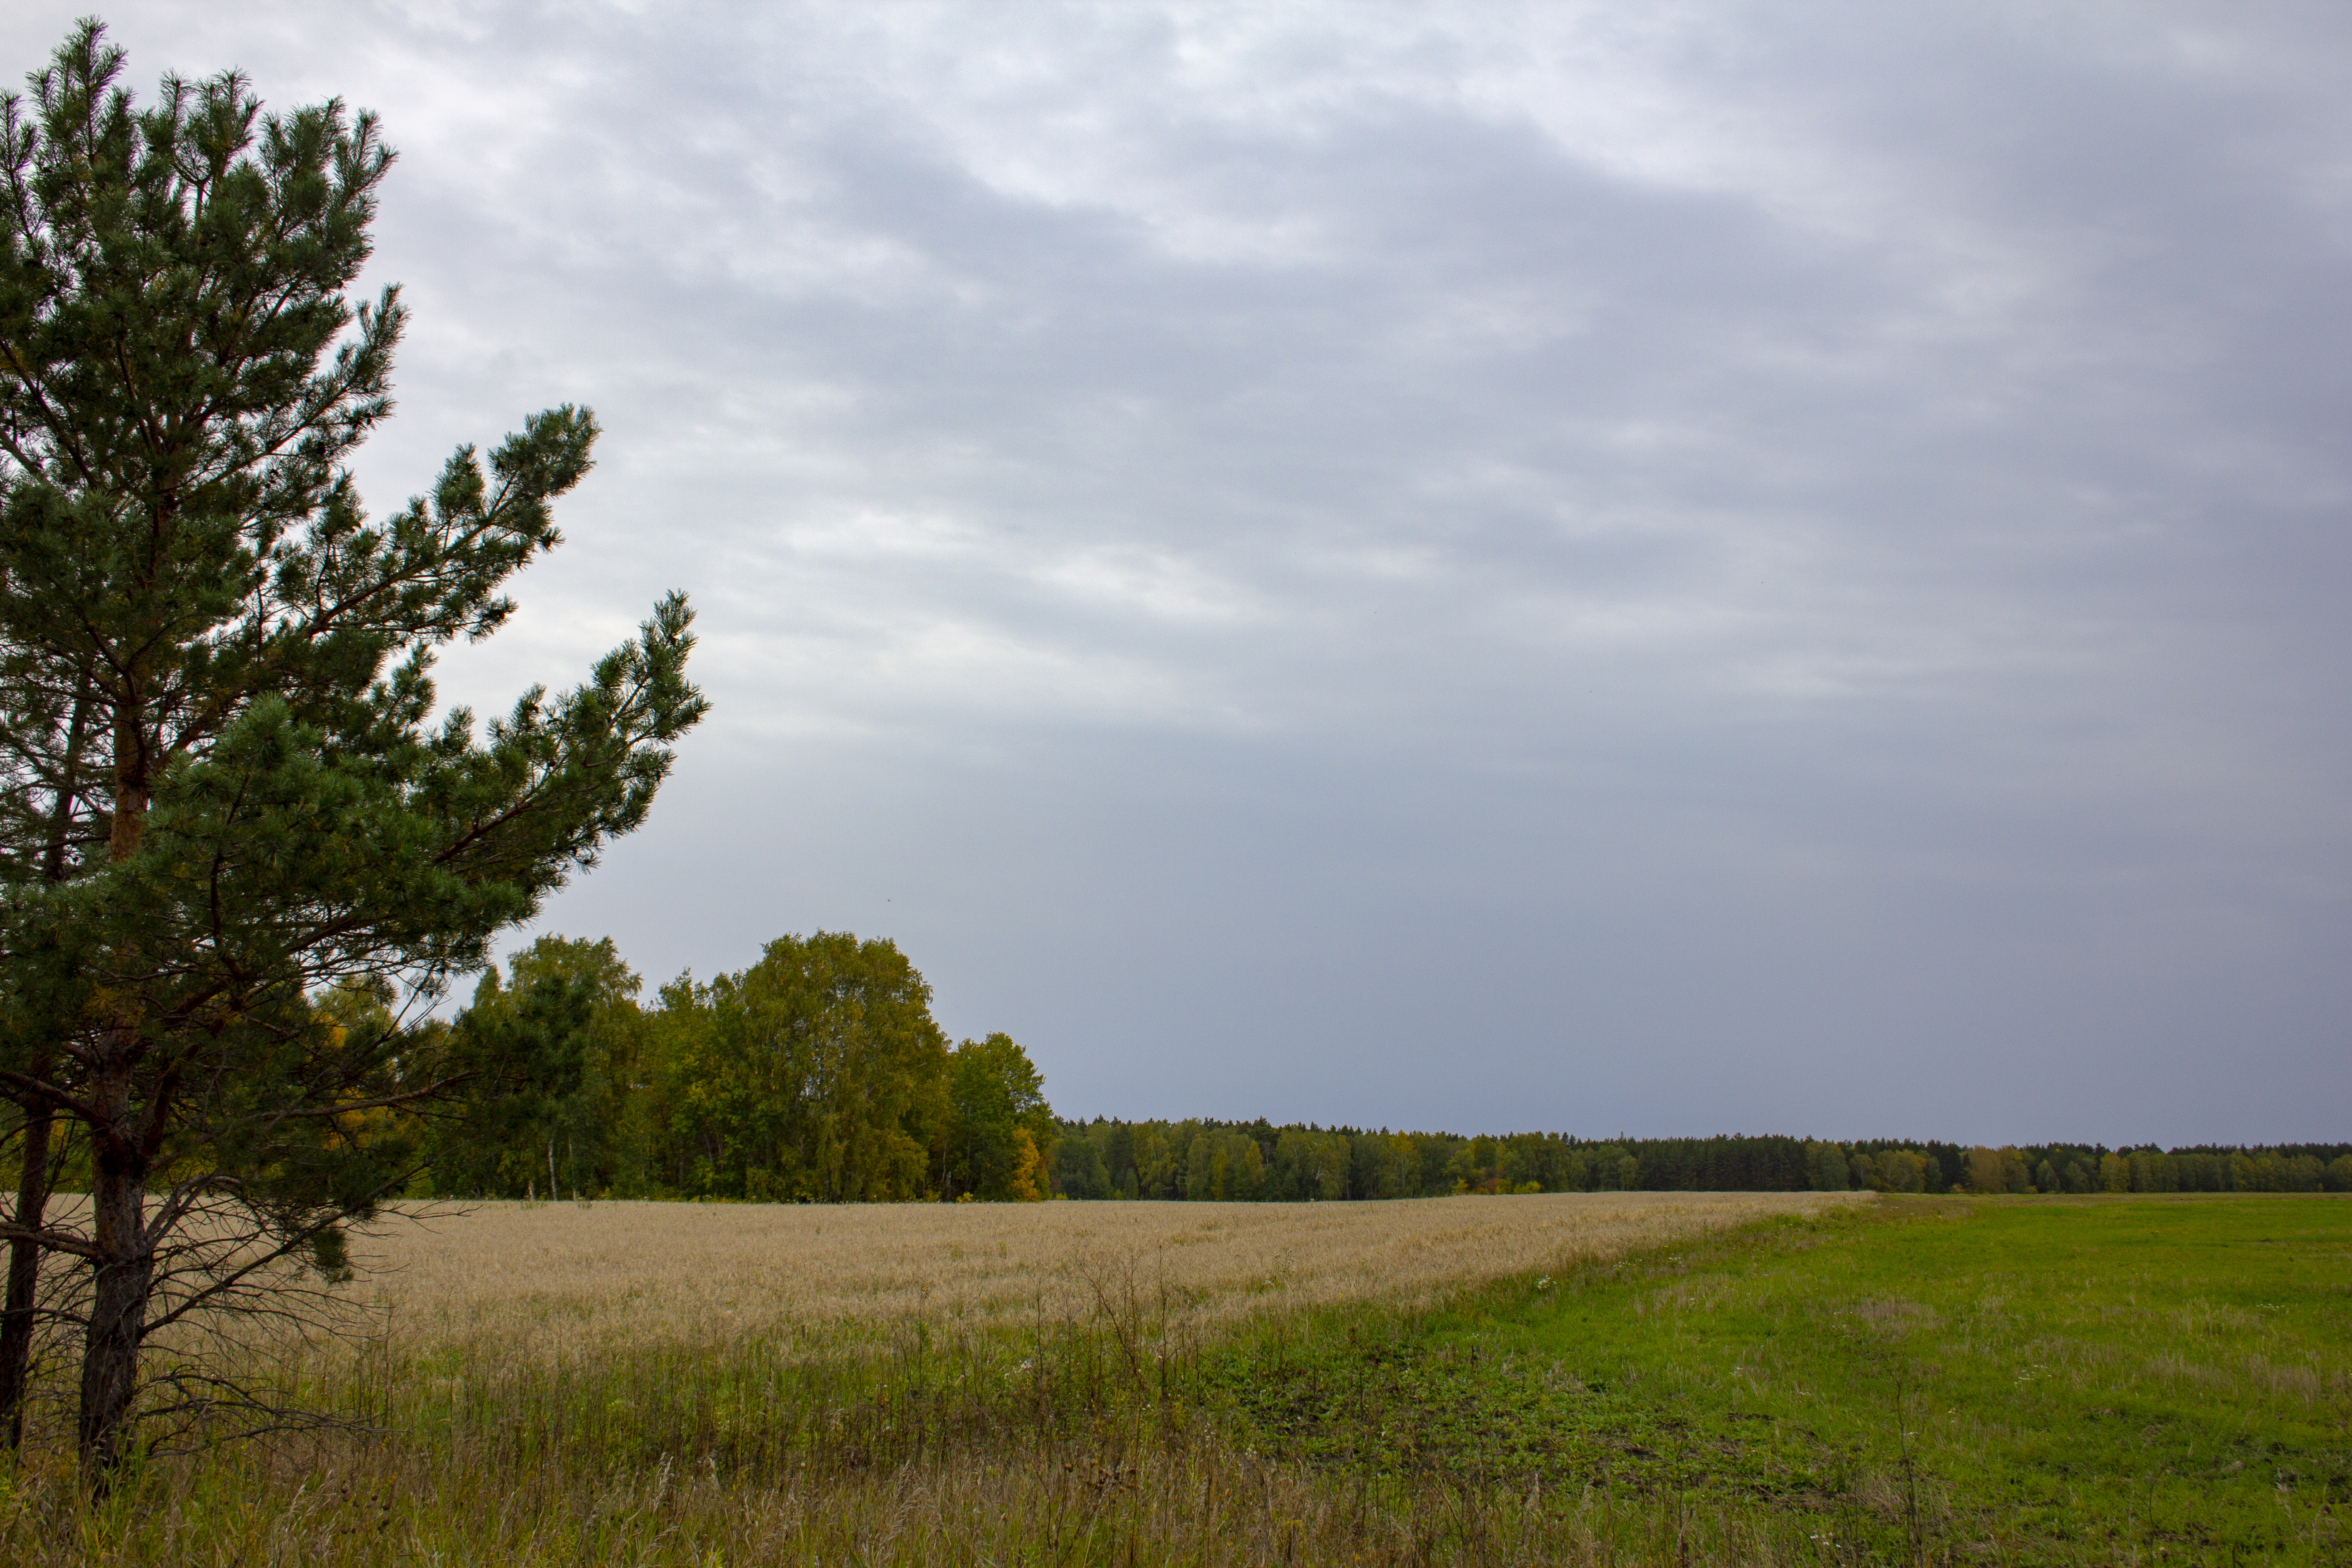
field, trees, forest, grove, beauty, autumn, natural landscape, sky, tree, cloud, nature, grassland, natural environment, green, pasture, meadow, grass, prairie, plain, land lot, rural area, grass family, woody plant, horizon, spring, ecoregion, landscape, plant, steppe, farm, cumulus, savanna, sunlight, meteorological phenomenon, road, hill, wildflower